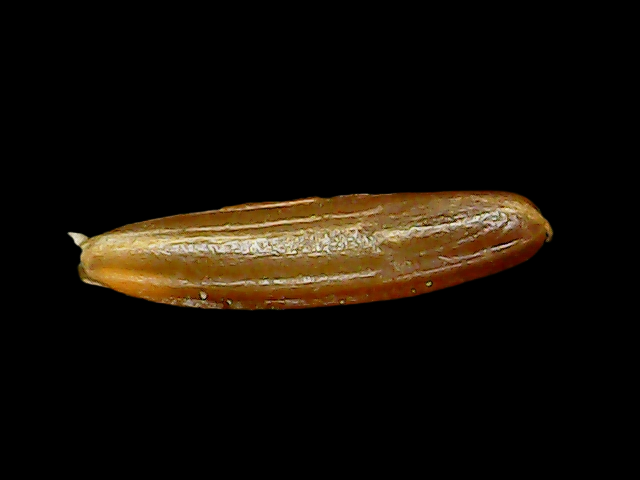
Rice variety: Binadhan20